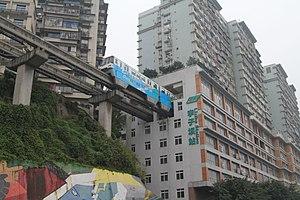
Chongqing, surnommée la ville-montagne, est une municipalité de la République populaire de Chine, anciennement une ville de la province du Sichuan.